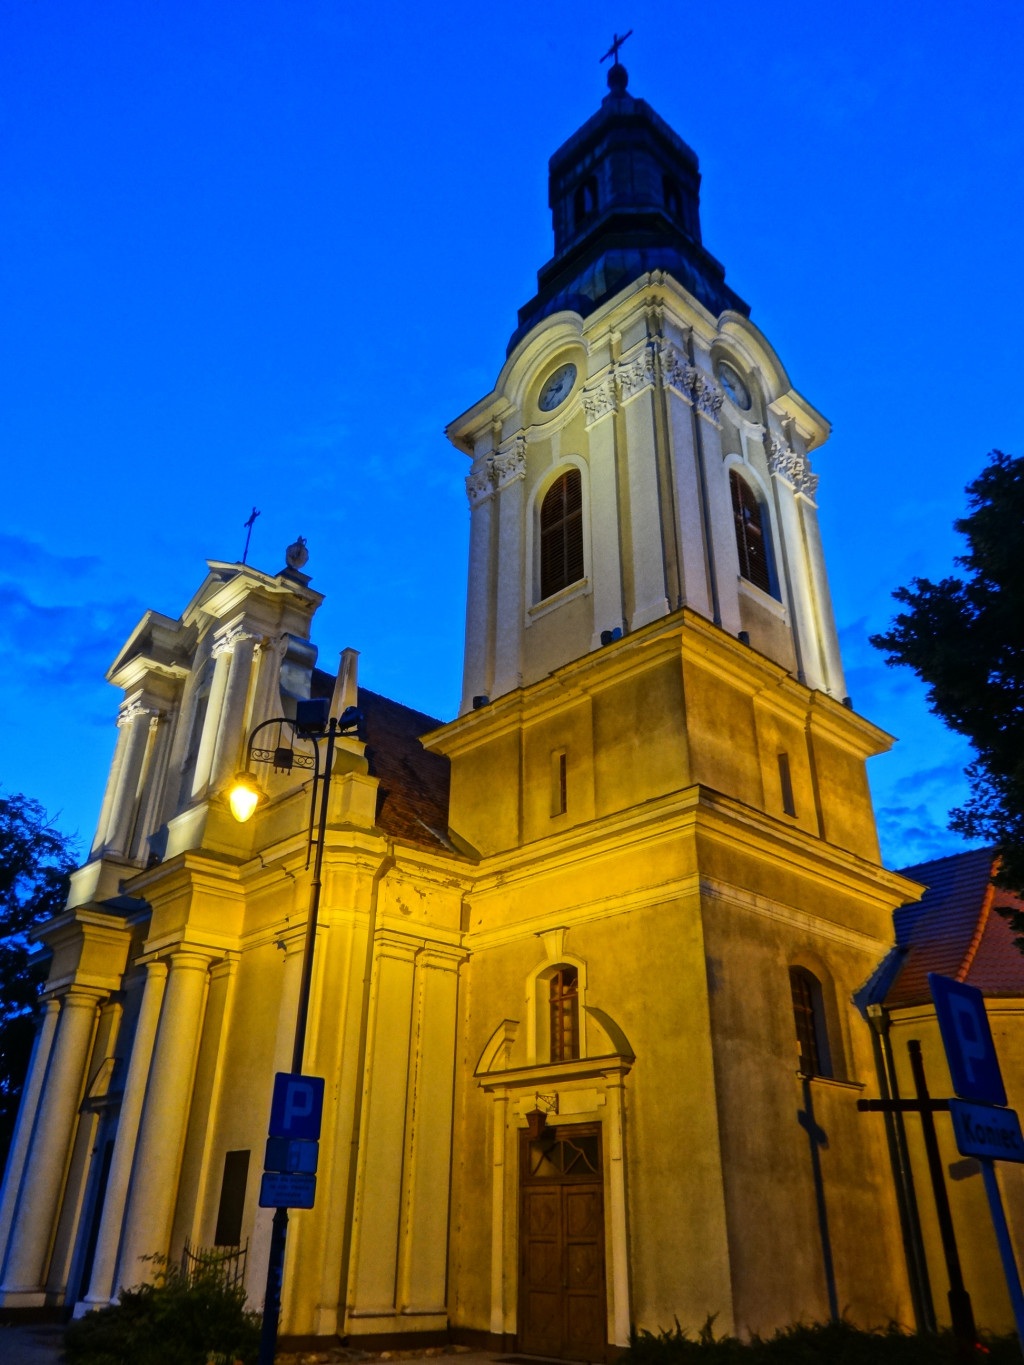
building, tower, landmark, facade, church, cathedral, chapel, christian, place of worship, bell tower, religious, spire, steeple, poland, basilica, baroque, saint nicholas, bydgoszcz